Maritime history

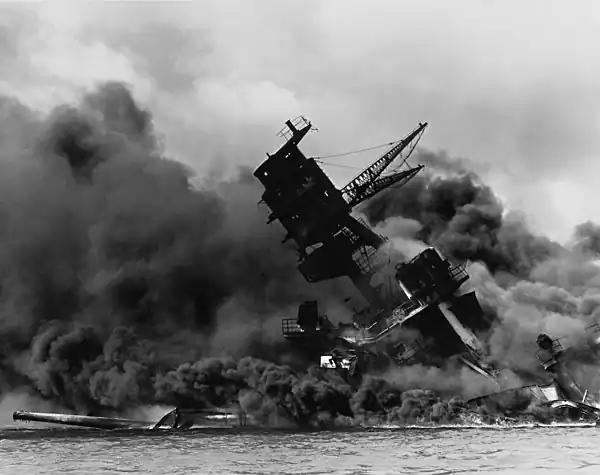
burning after the Japanese attack on Pearl Harbor

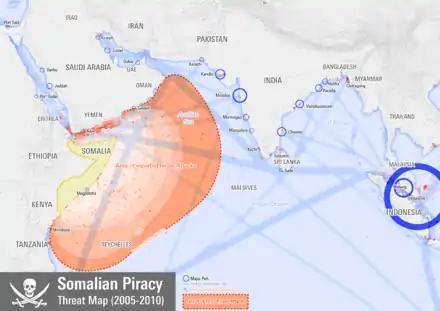
Map showing the extent of Somali pirate attacks on shipping vessels between 2005 and 2010.

At the start of the war, the German Empire had cruisers scattered across the globe. Some of them were subsequently used to attack Allied merchant shipping. The British Royal Navy systematically hunted them down, though not without some embarrassment from its inability to protect allied shipping. For example, the detached light cruiser , part of the East-Asia squadron stationed at Tsingtao, seized or destroyed 15 merchantmen, as well as sinking a Russian cruiser and a French destroyer. However, the bulk of the German East-Asia squadron – consisting of the armoured cruisers and , light cruisers and and two transport ships – did not have orders to raid shipping and was instead underway to Germany when it was lost at the Battle of the Falkland Islands in December 1914.